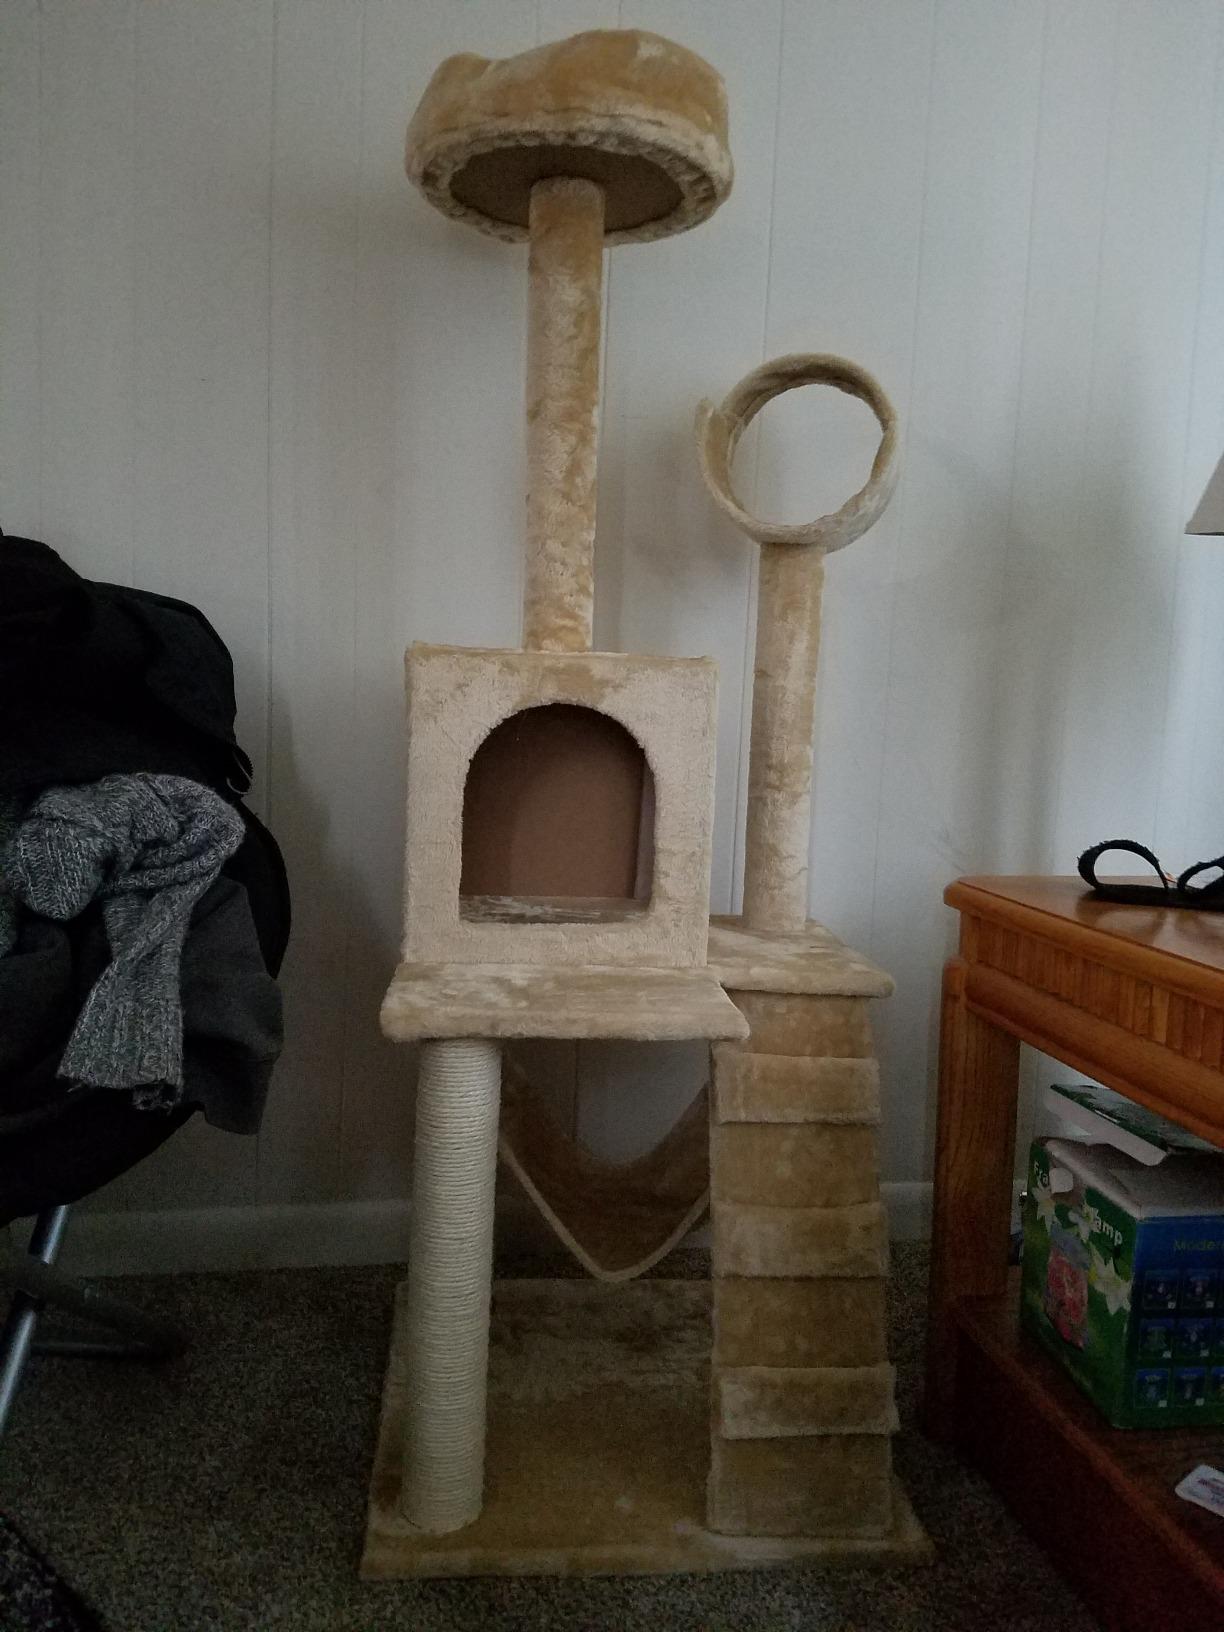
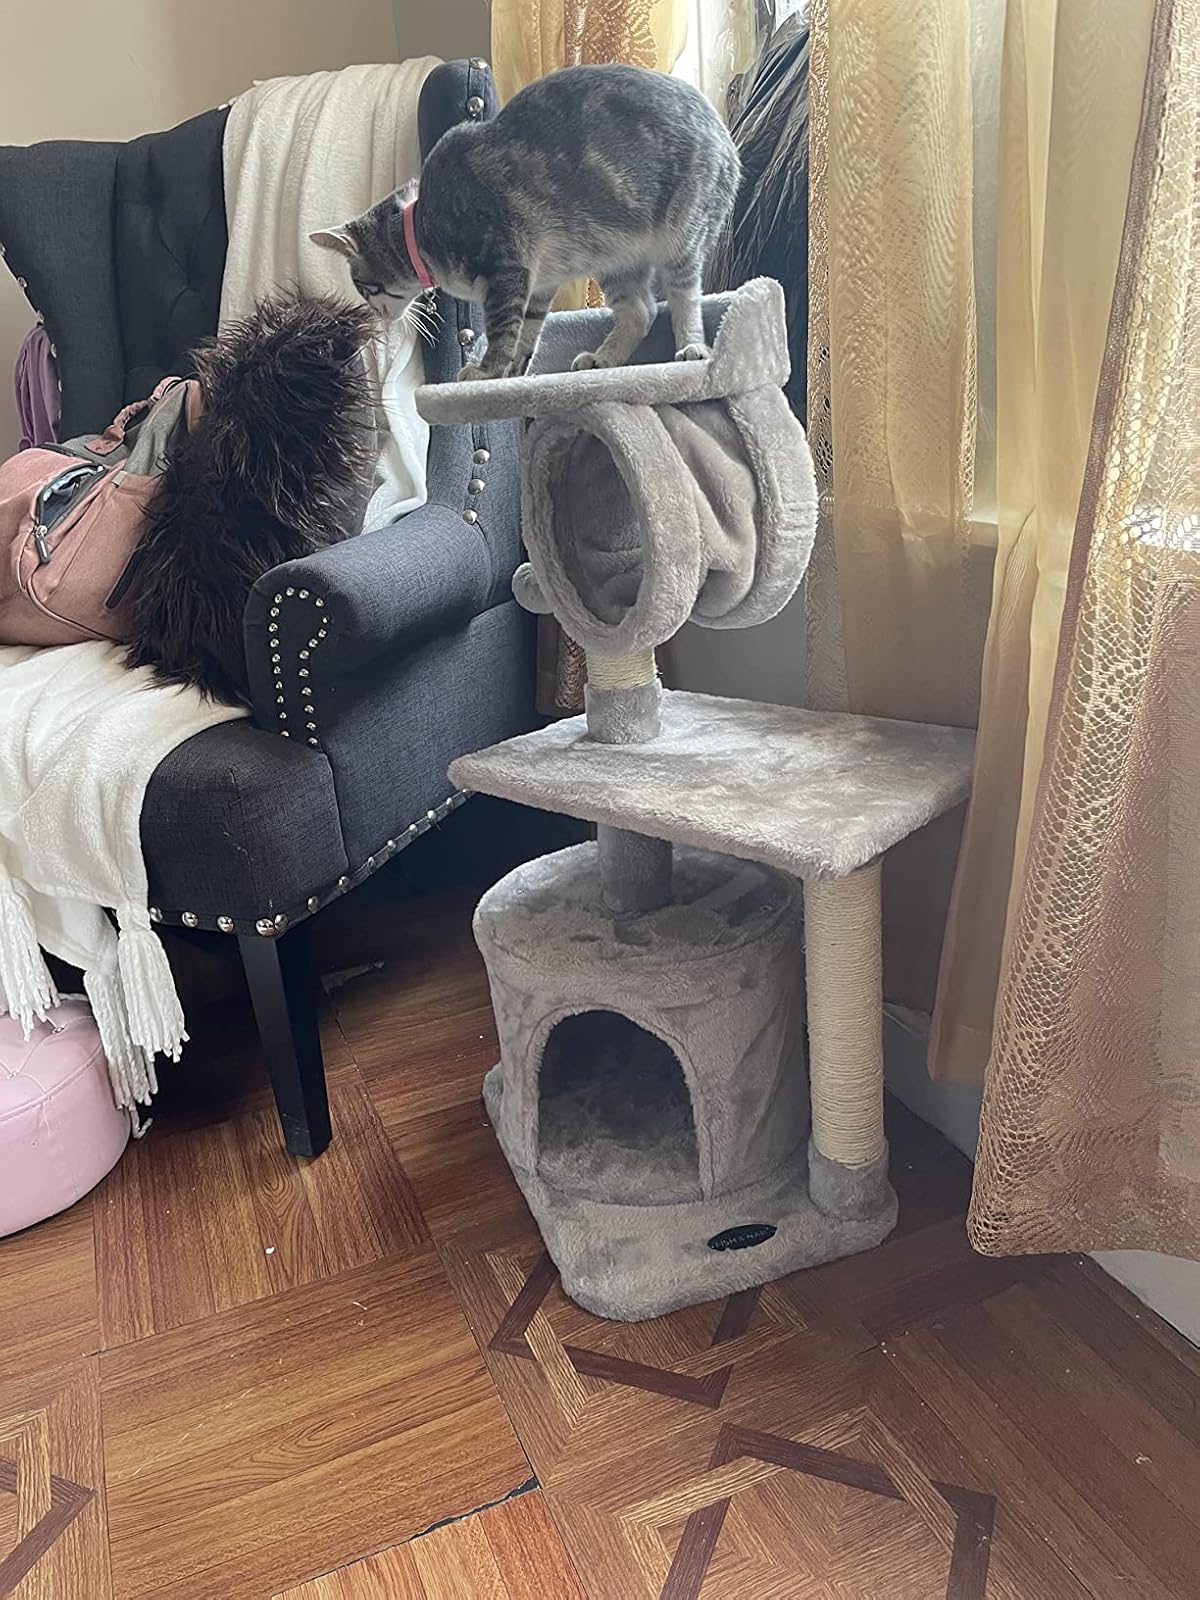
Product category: items_cat tree
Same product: no